Agriculture in Belarus

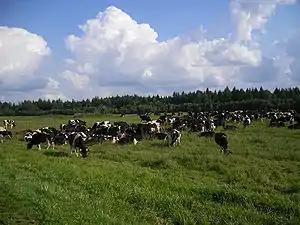
Cattle in Shumilino district, Belarus

Agriculture is an important sector of the Belarusian economy. In 2023, it employed 6.9% of the workforce, generated 7.2% of GDP. In 2020, it was responsible for 19.9% of exports.